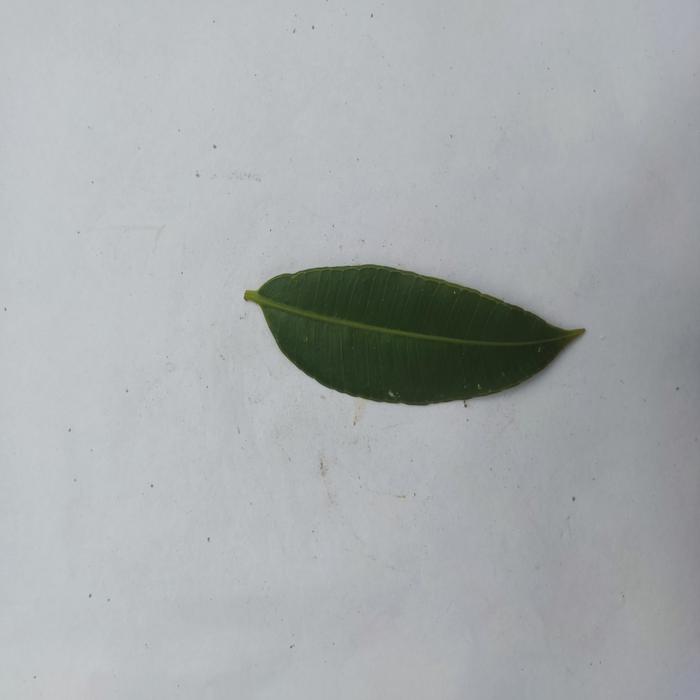
Crop: Hog Plum
Leaf condition: Heathy_Leaf